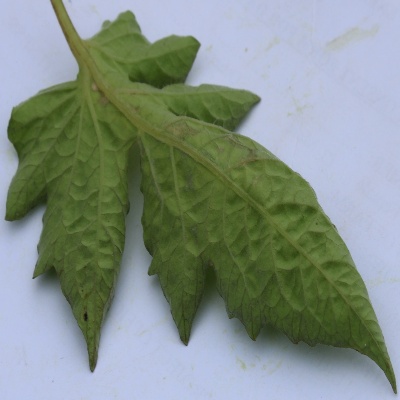
Crop: Tomato
Condition: leaf curl